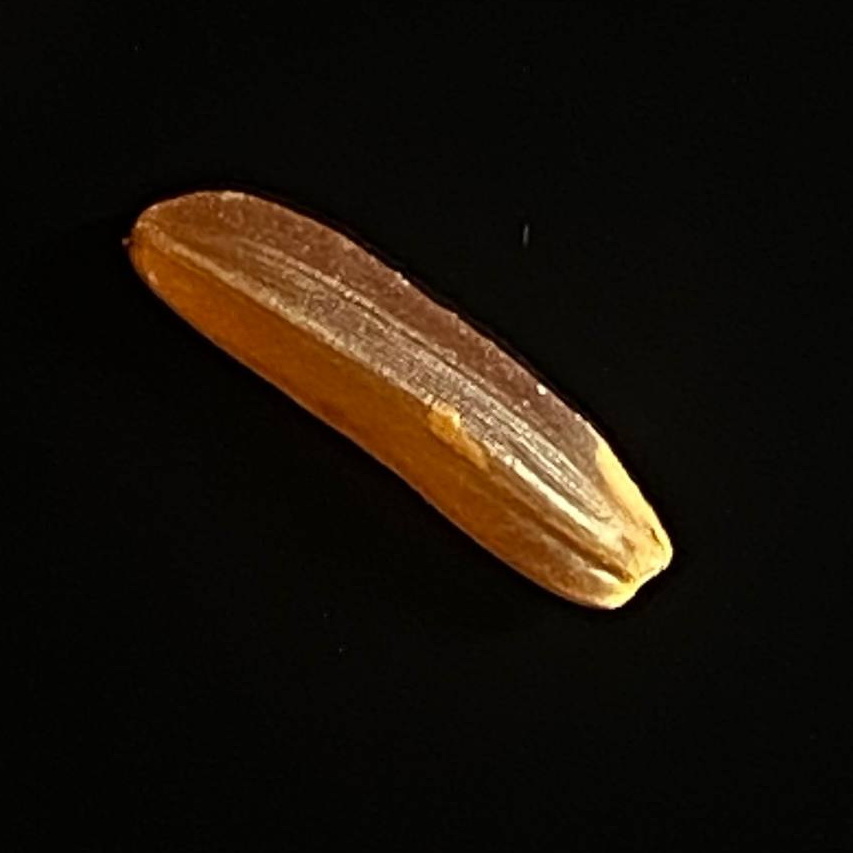
Rice variety: Red_Cargo